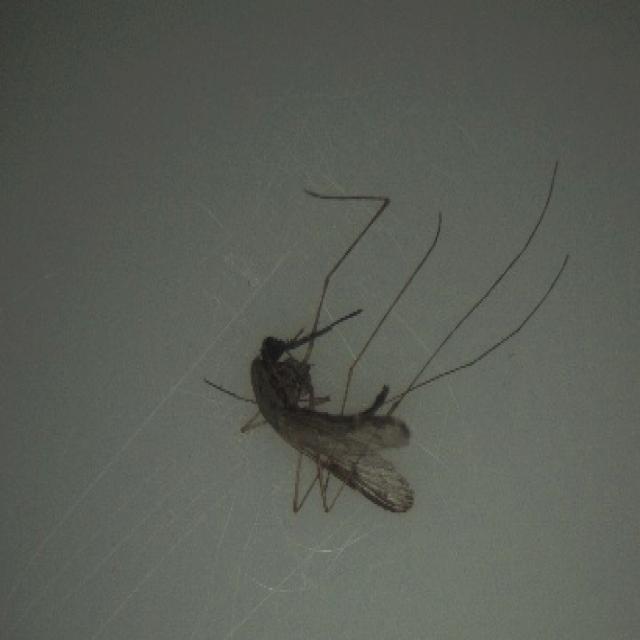
Species: anopheles_sinensis